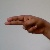
The image shows a hand gesture representing the letter 'H' in Indian Sign Language.